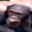
Label: chimpanzee